Babylon's Ashes

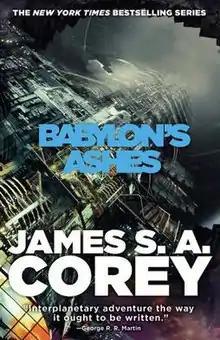
First edition

Babylon's Ashes is a science fiction novel by James S. A. Corey, the pen name of Daniel Abraham and Ty Franck, and the sixth book in their "The Expanse" series. The title of the novel was announced in early July 2015, and the cover and brief synopsis were revealed on September 14, 2015. It won the 2017 Dragon Award for Best Science Fiction Novel. According to the authors, Ty Franck and Daniel Abraham (writers behind the pen name James S.A. Corey), the Babylon's Ashes story, along with the preceding book in the series, "Nemesis Games", serves as the overall "hinge point" in the progression of the full set of "The Expanse" novels.